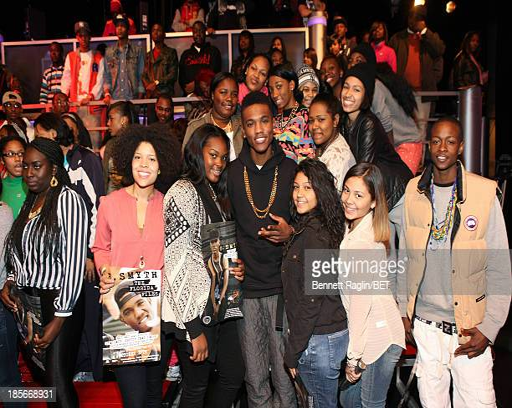
rhythm and blues artist poses for a picture with the audience during his visit